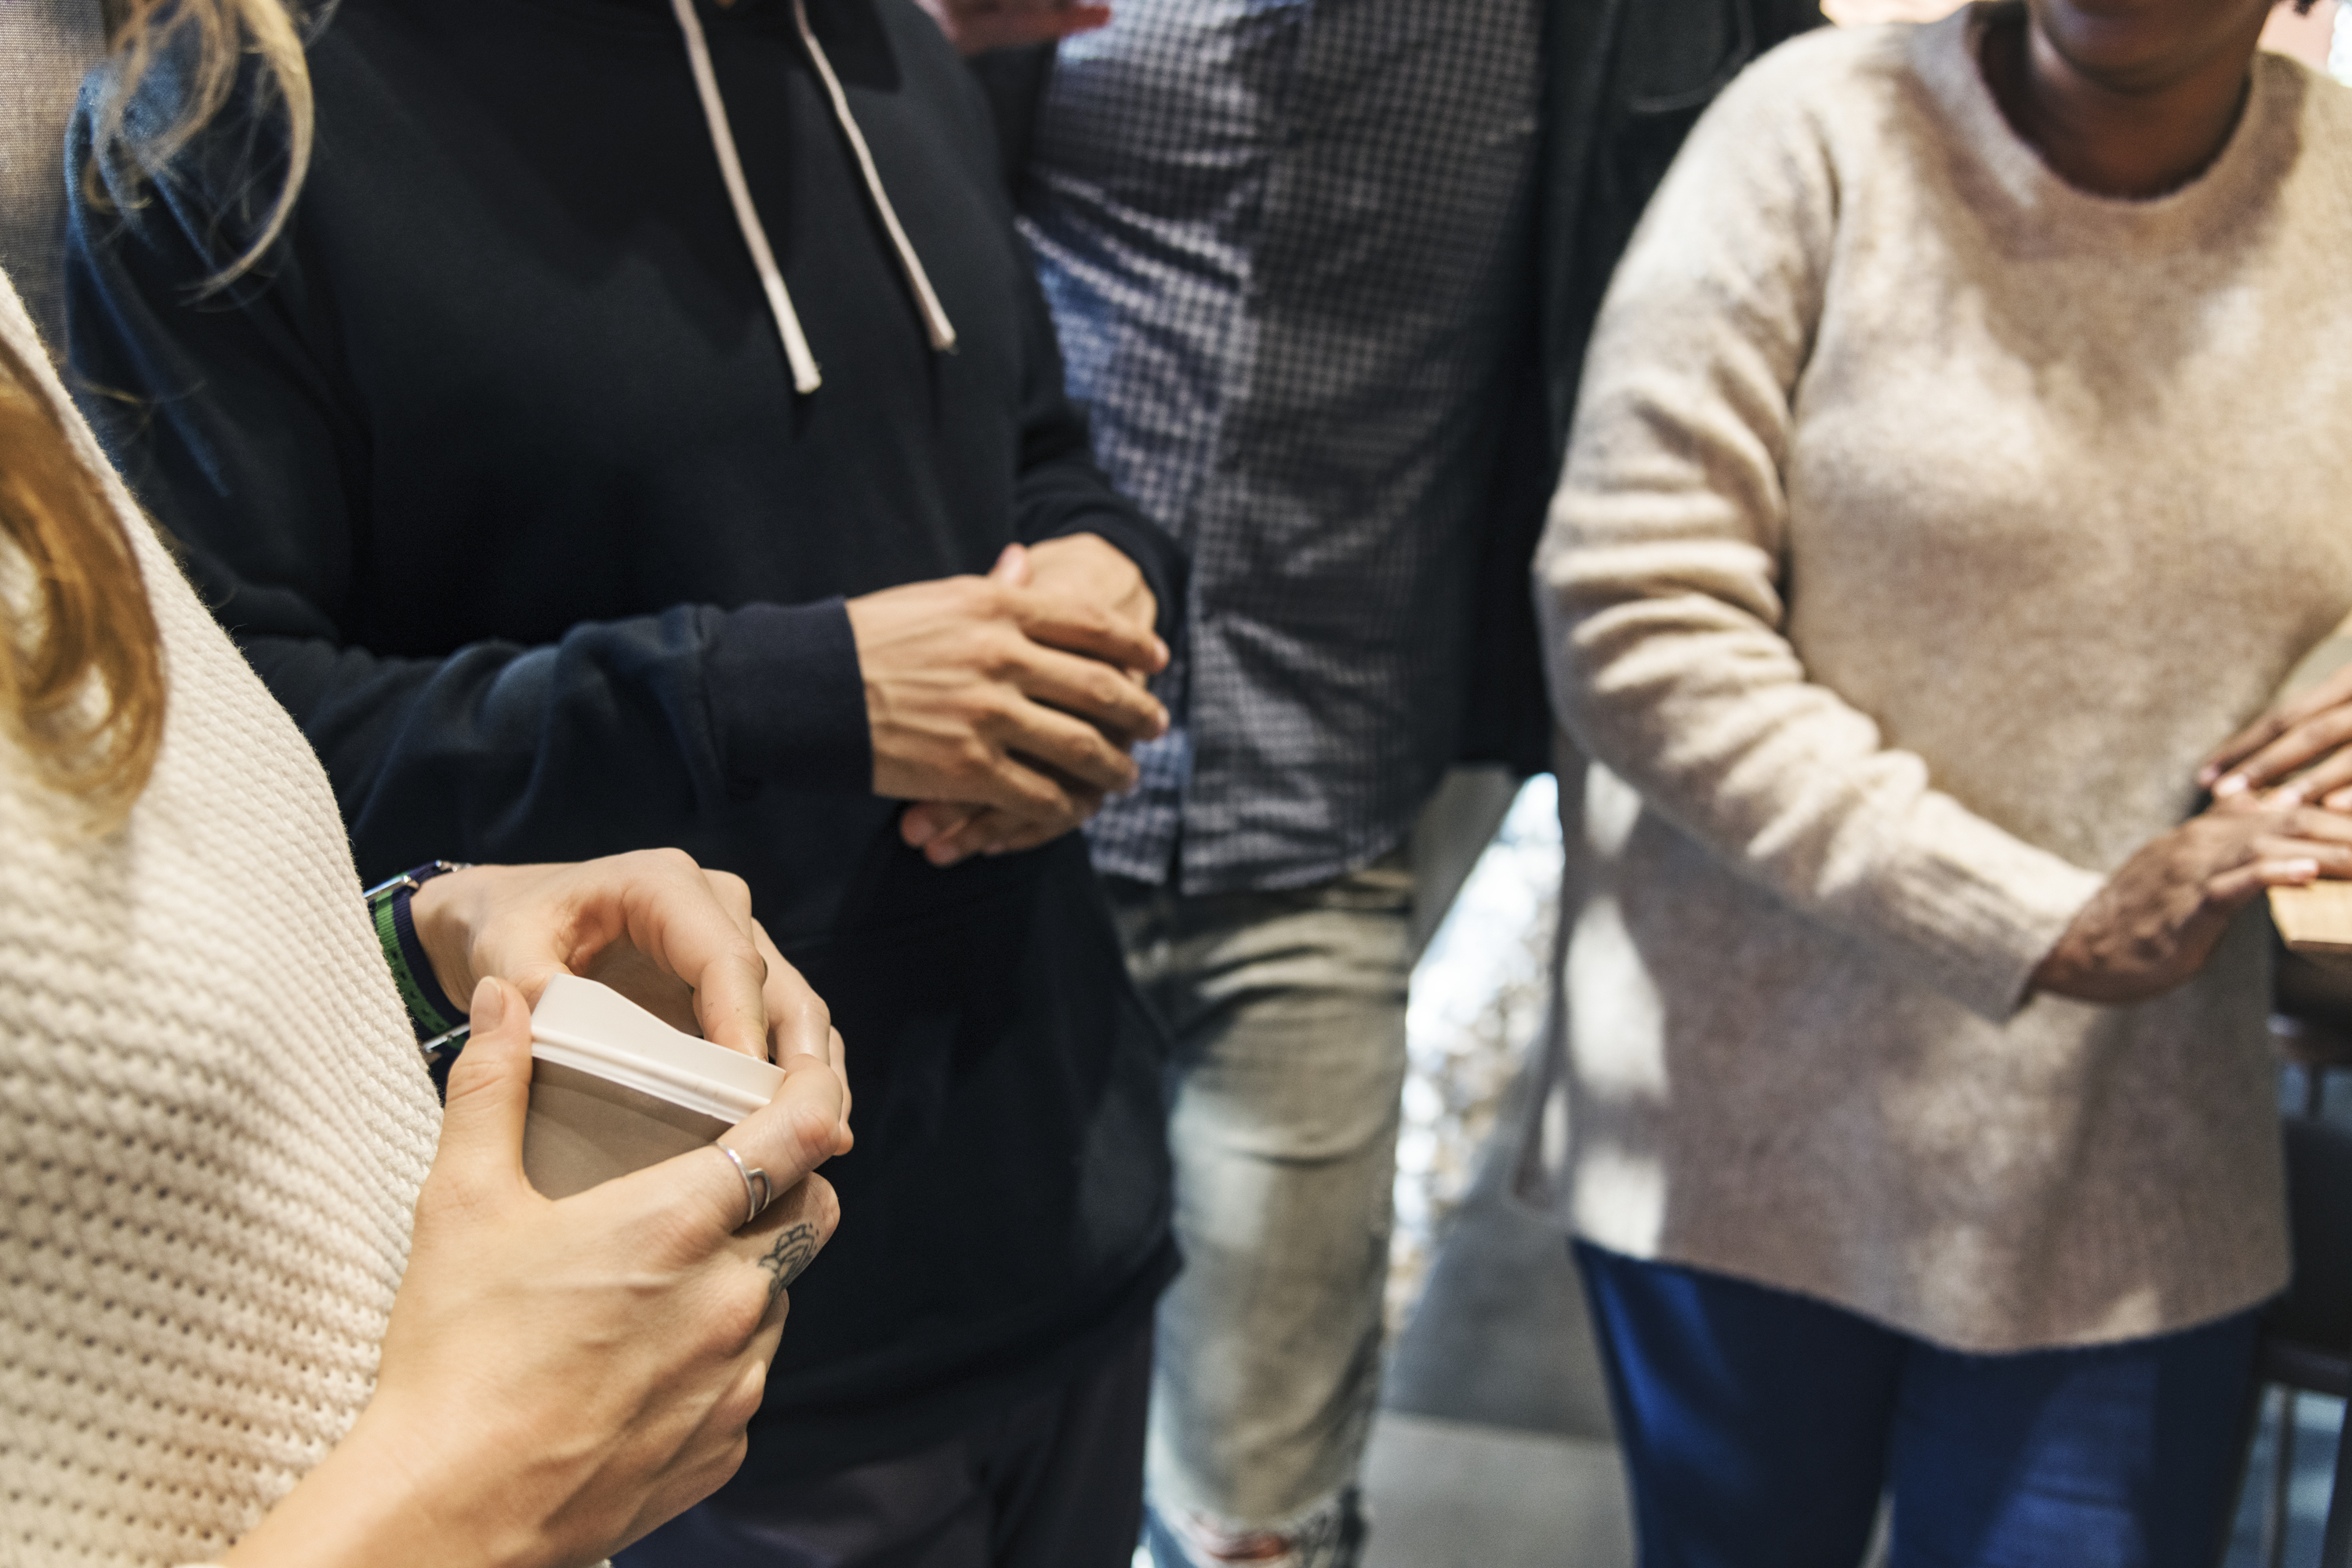
chill, close up, coffee, coffee break, coffee culture, coffee house, cup, decaf, delicious, diverse, drink, enjoy, espresso, flavor, fresh, friends, gathering, group, holiday, hot chocolate, hot, outerwear, textile, jeans